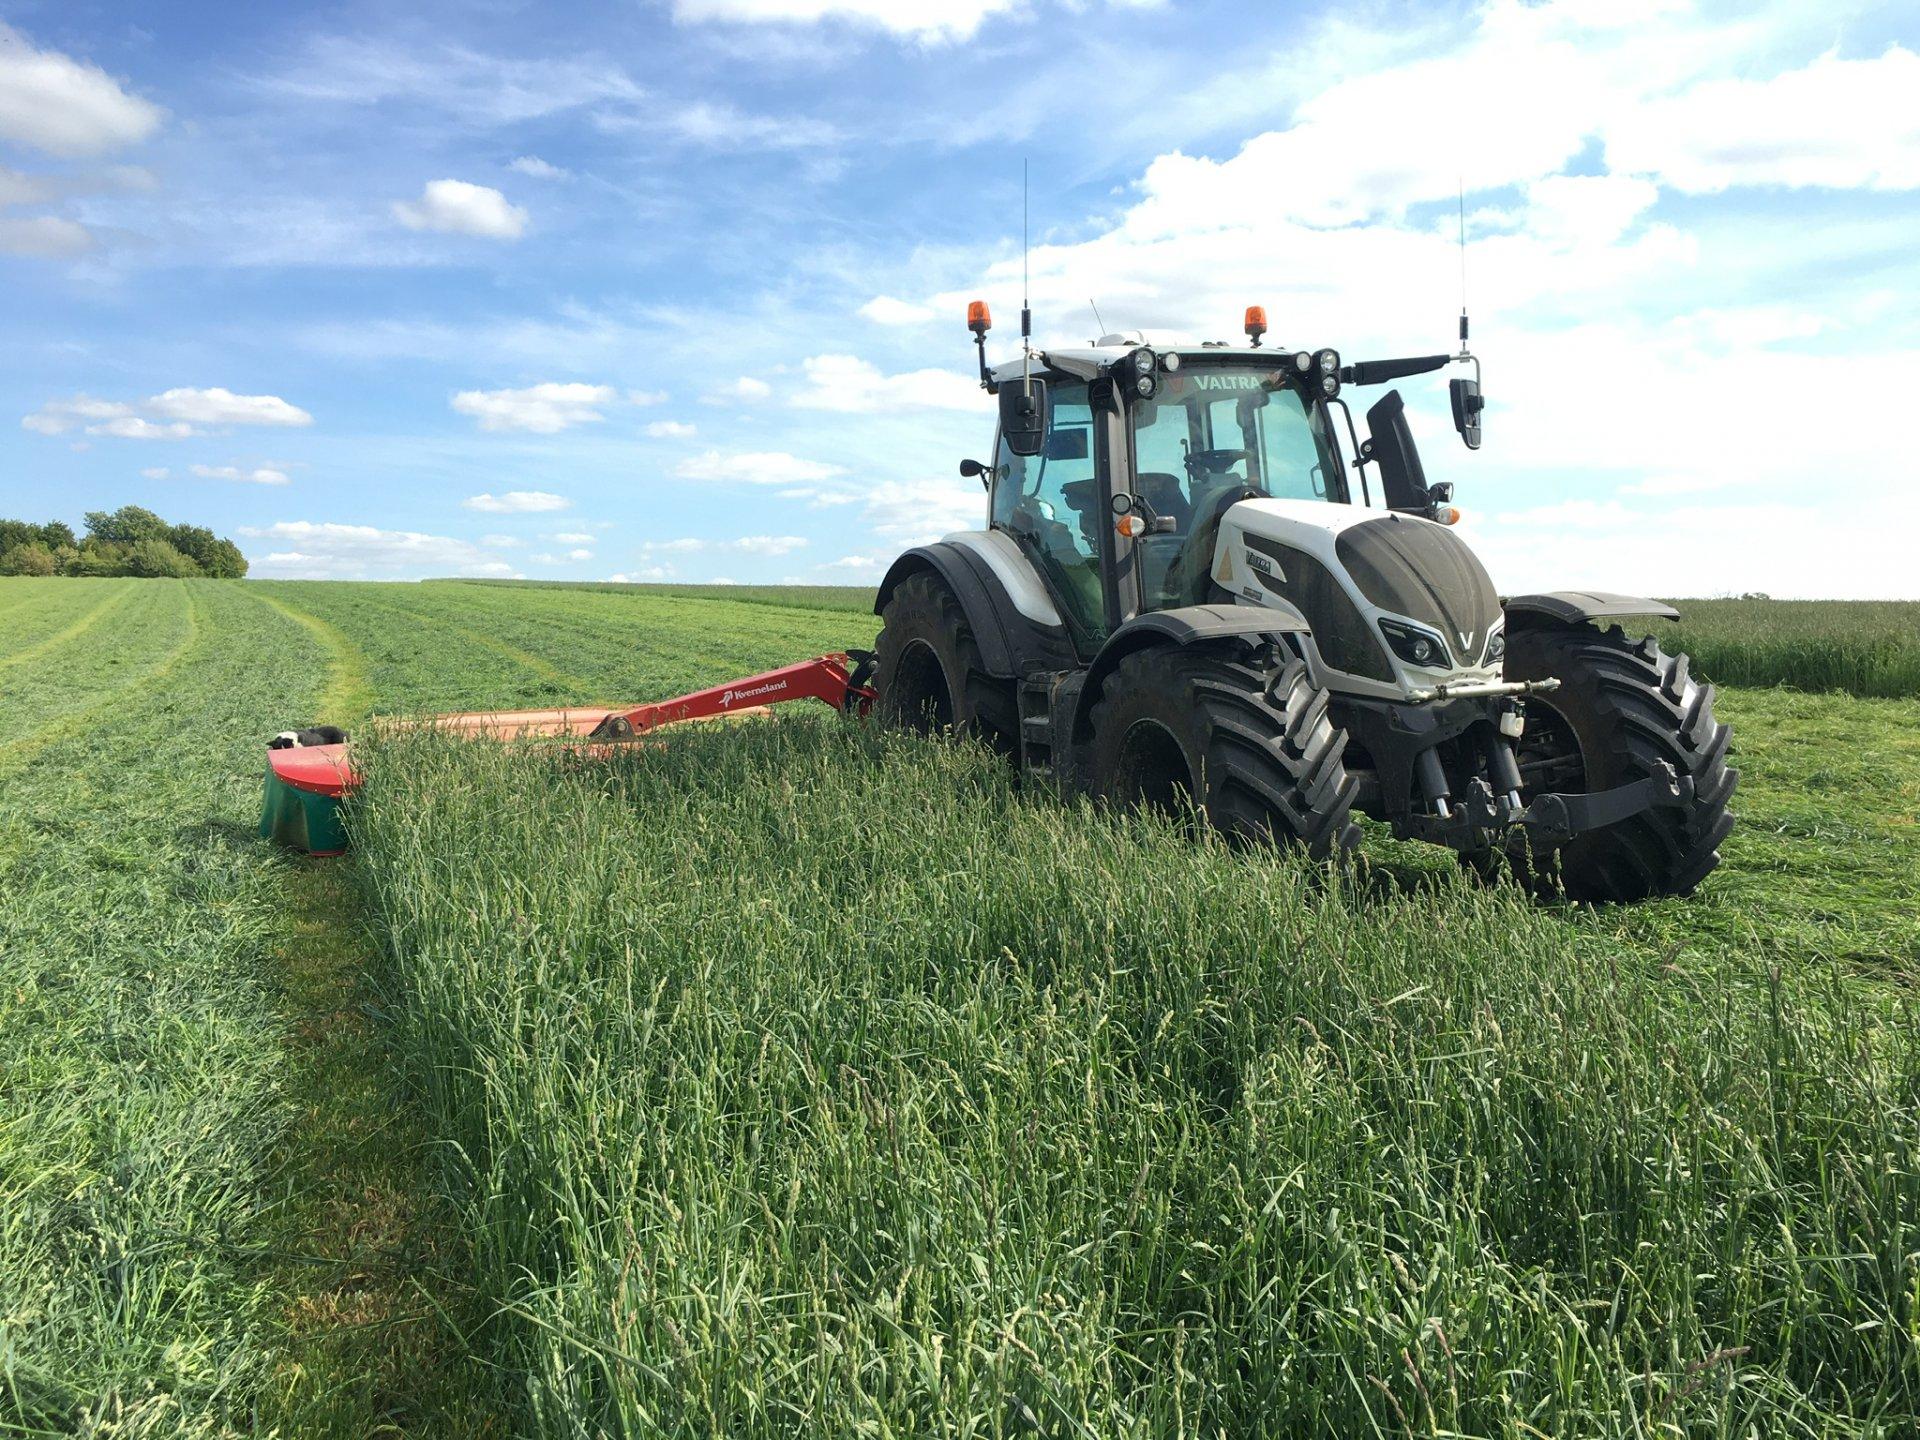
Gari aina ya trekta ikikatiza katikati ya sehemu ya shamba kubwa ikiwa imefungwa mashine, nyuma inayokata majani marefu yaliyoota kwenye shamba ikiandaa kwaajili ya msimu ujao wa kilimo, mashine hii ya kisasa urahisisha maandalizi ya shamba uokoa muda mwingi na uongeza ufanisi katika kilimo cha kisasa.